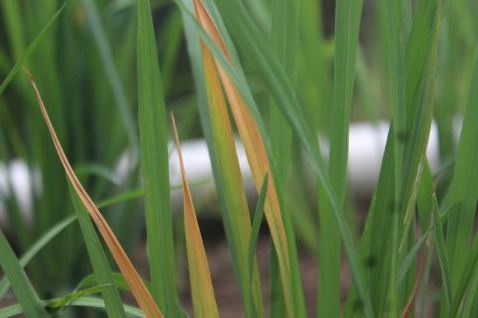
Disease: Tungro